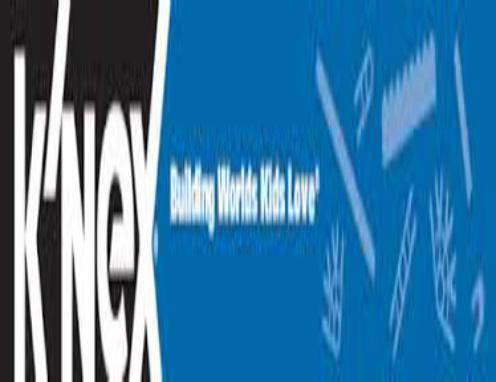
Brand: k'nex
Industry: Electronic